Westoe

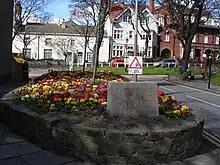
Entrance to Westoe Village, from St George's Avenue

In the late 19th and early 20th centuries, the village of Westoe was around one mile south of South Shields (which was then part of County Durham until the formation of Tyne and Wear under the Local Government Act 1972), and was gradually absorbed into the urban sprawl extending from the center of the town.